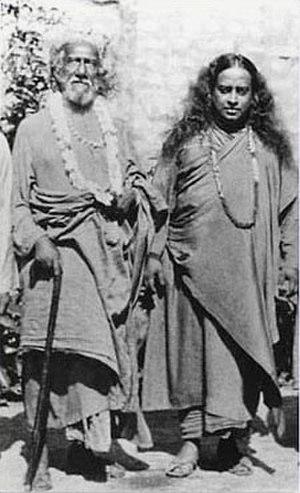
Sri Yukteswar Giri est le nom monastique de Priyanath Karar, le guru de Paramhansa Yogananda.